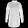
Label: Shirt